Chelsea Pensioner

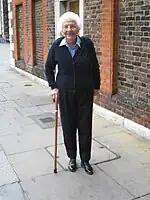
In-Pensioner Dorothy Hughes in 2013

Winifred Phillips (1926–2016) trained as a nurse and joined the Auxiliary Territorial Service in 1948 and enlisted in the Women's Royal Army Corps in 1949 while serving in Egypt. For the next 22 years she served in Singapore, Cyprus and Egypt reaching the rank of Warrant Officer Class 2. She wrote two books about becoming one of the first female Chelsea Pensioners: "My Journey to Becoming the First Lady Chelsea Pensioner" (2010), and "Mum's Army: Love and Adventure from the NAAFI to Civvy Street" (2013). She never married.